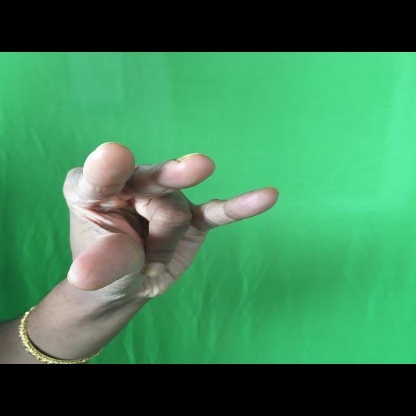
Mudra: Kangulam